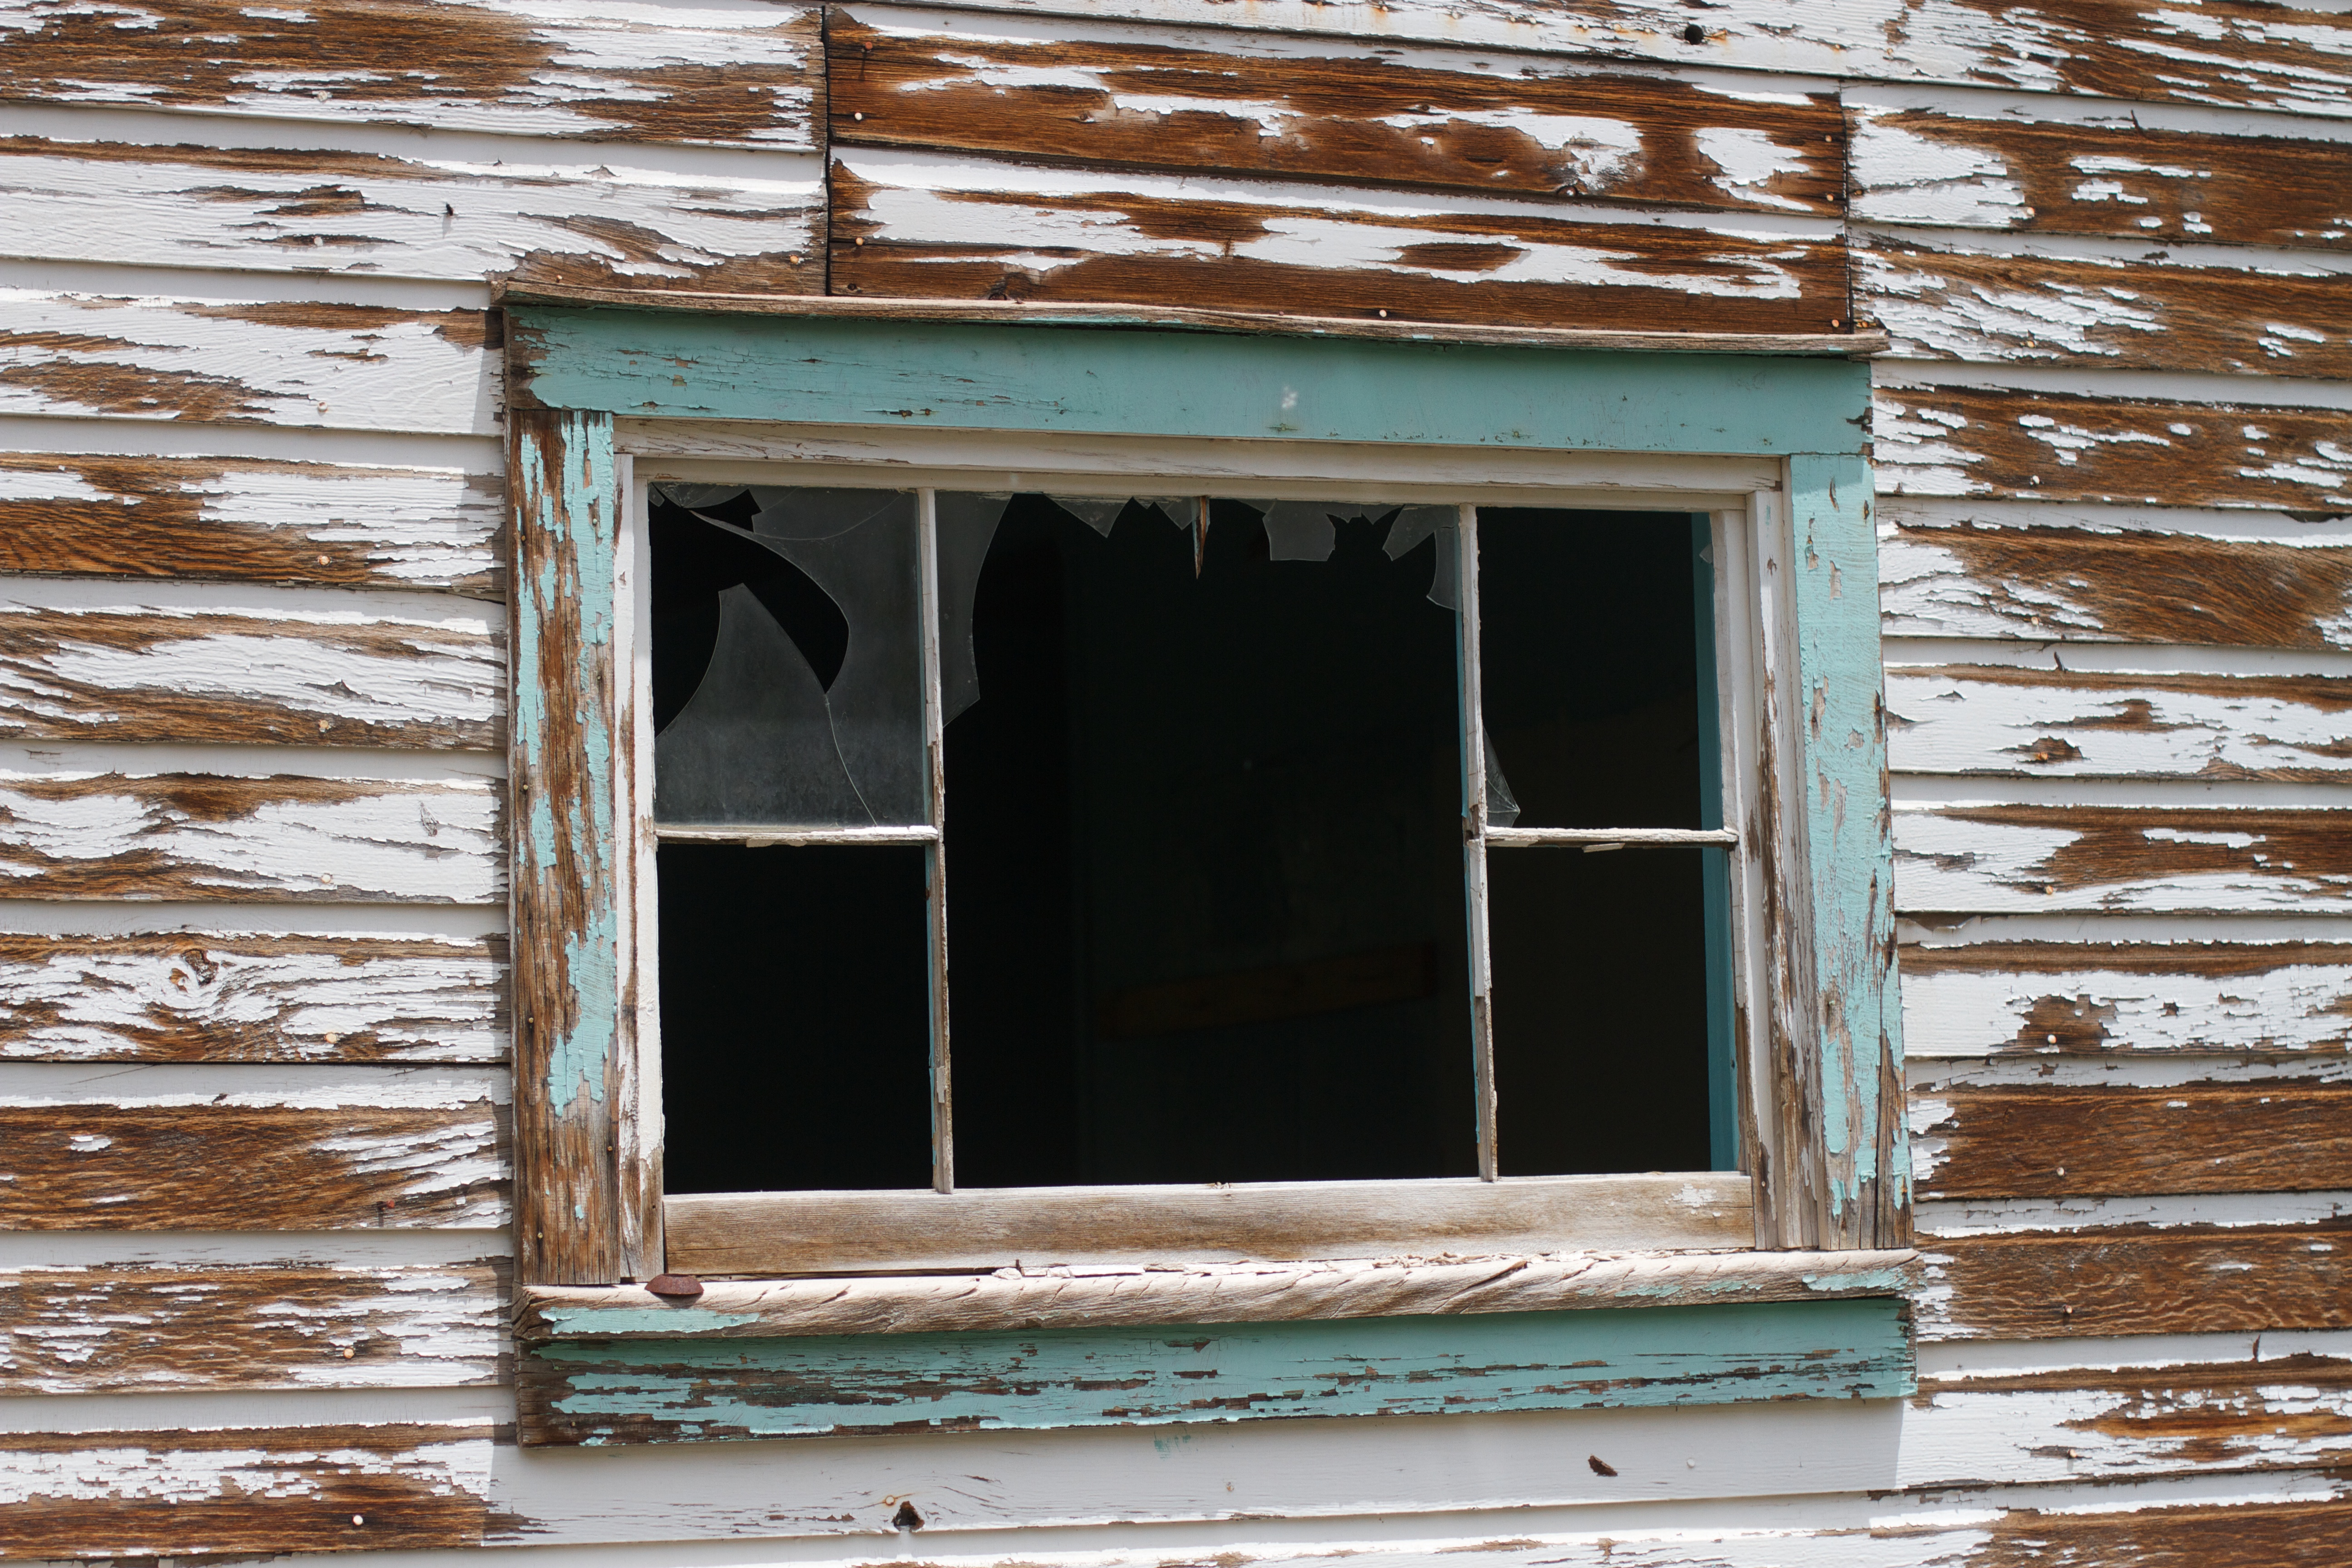
wood, house, window, home, wall, cottage, facade, door, interior design, sash window